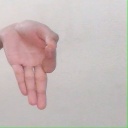
अक्षर: ज्ञ